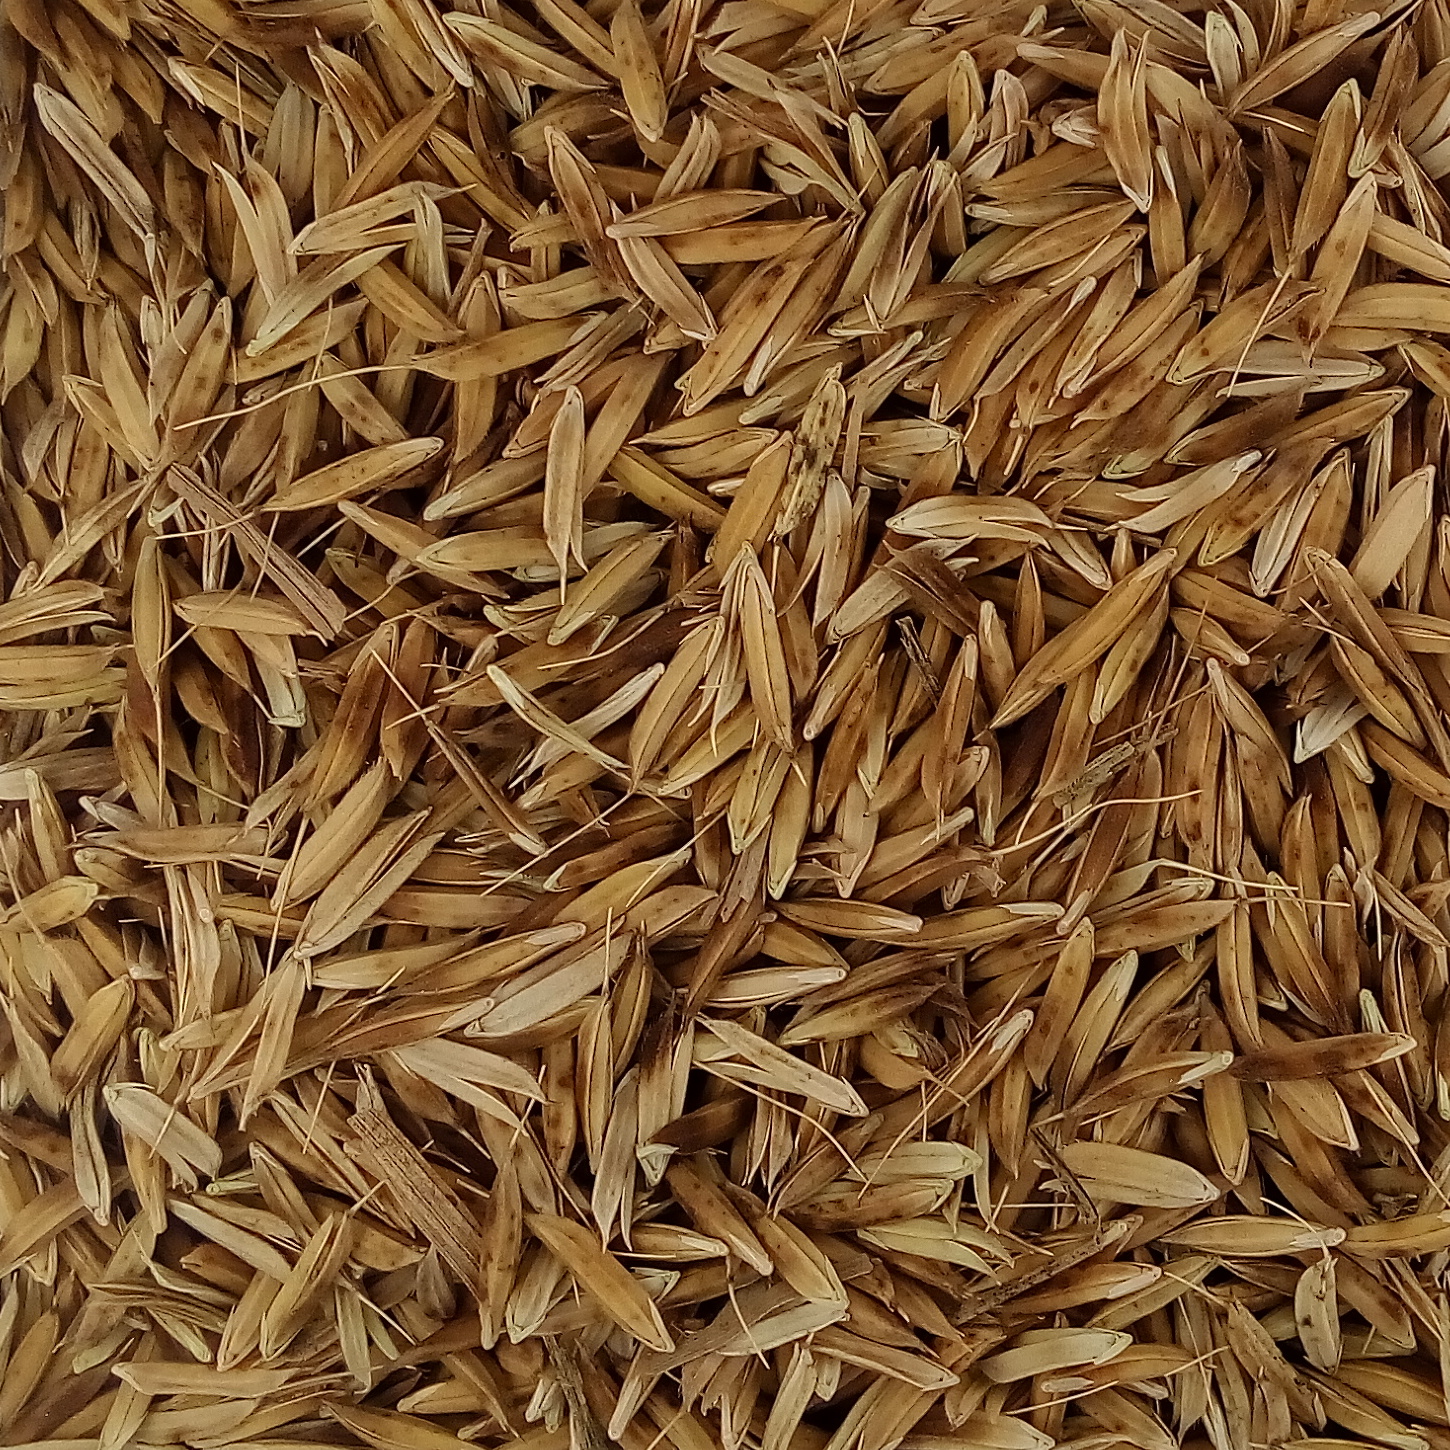
Rice seed variety: DHBT_3